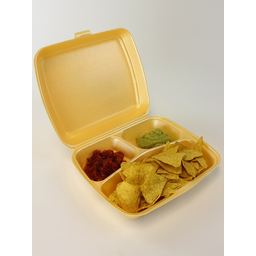
Label: paper